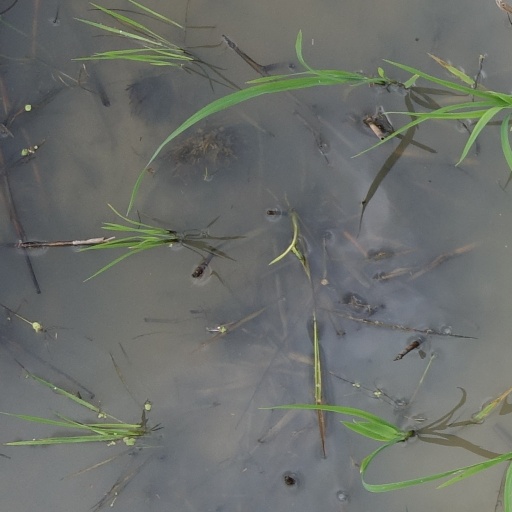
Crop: rice